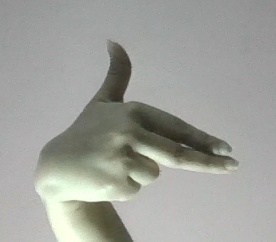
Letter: ghain